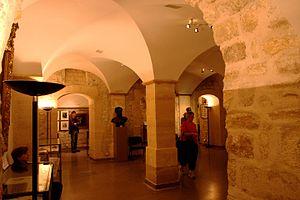
Hôtel de La Porte (monument historique), 25 rue du Jour Les caves voûtées qui abritent le musée du Barreau de Paris